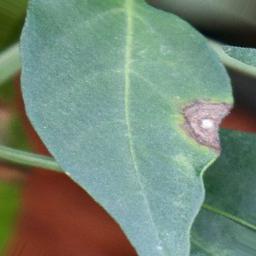
Label: cercospora